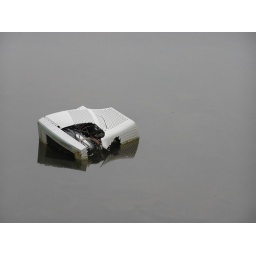
computer in water